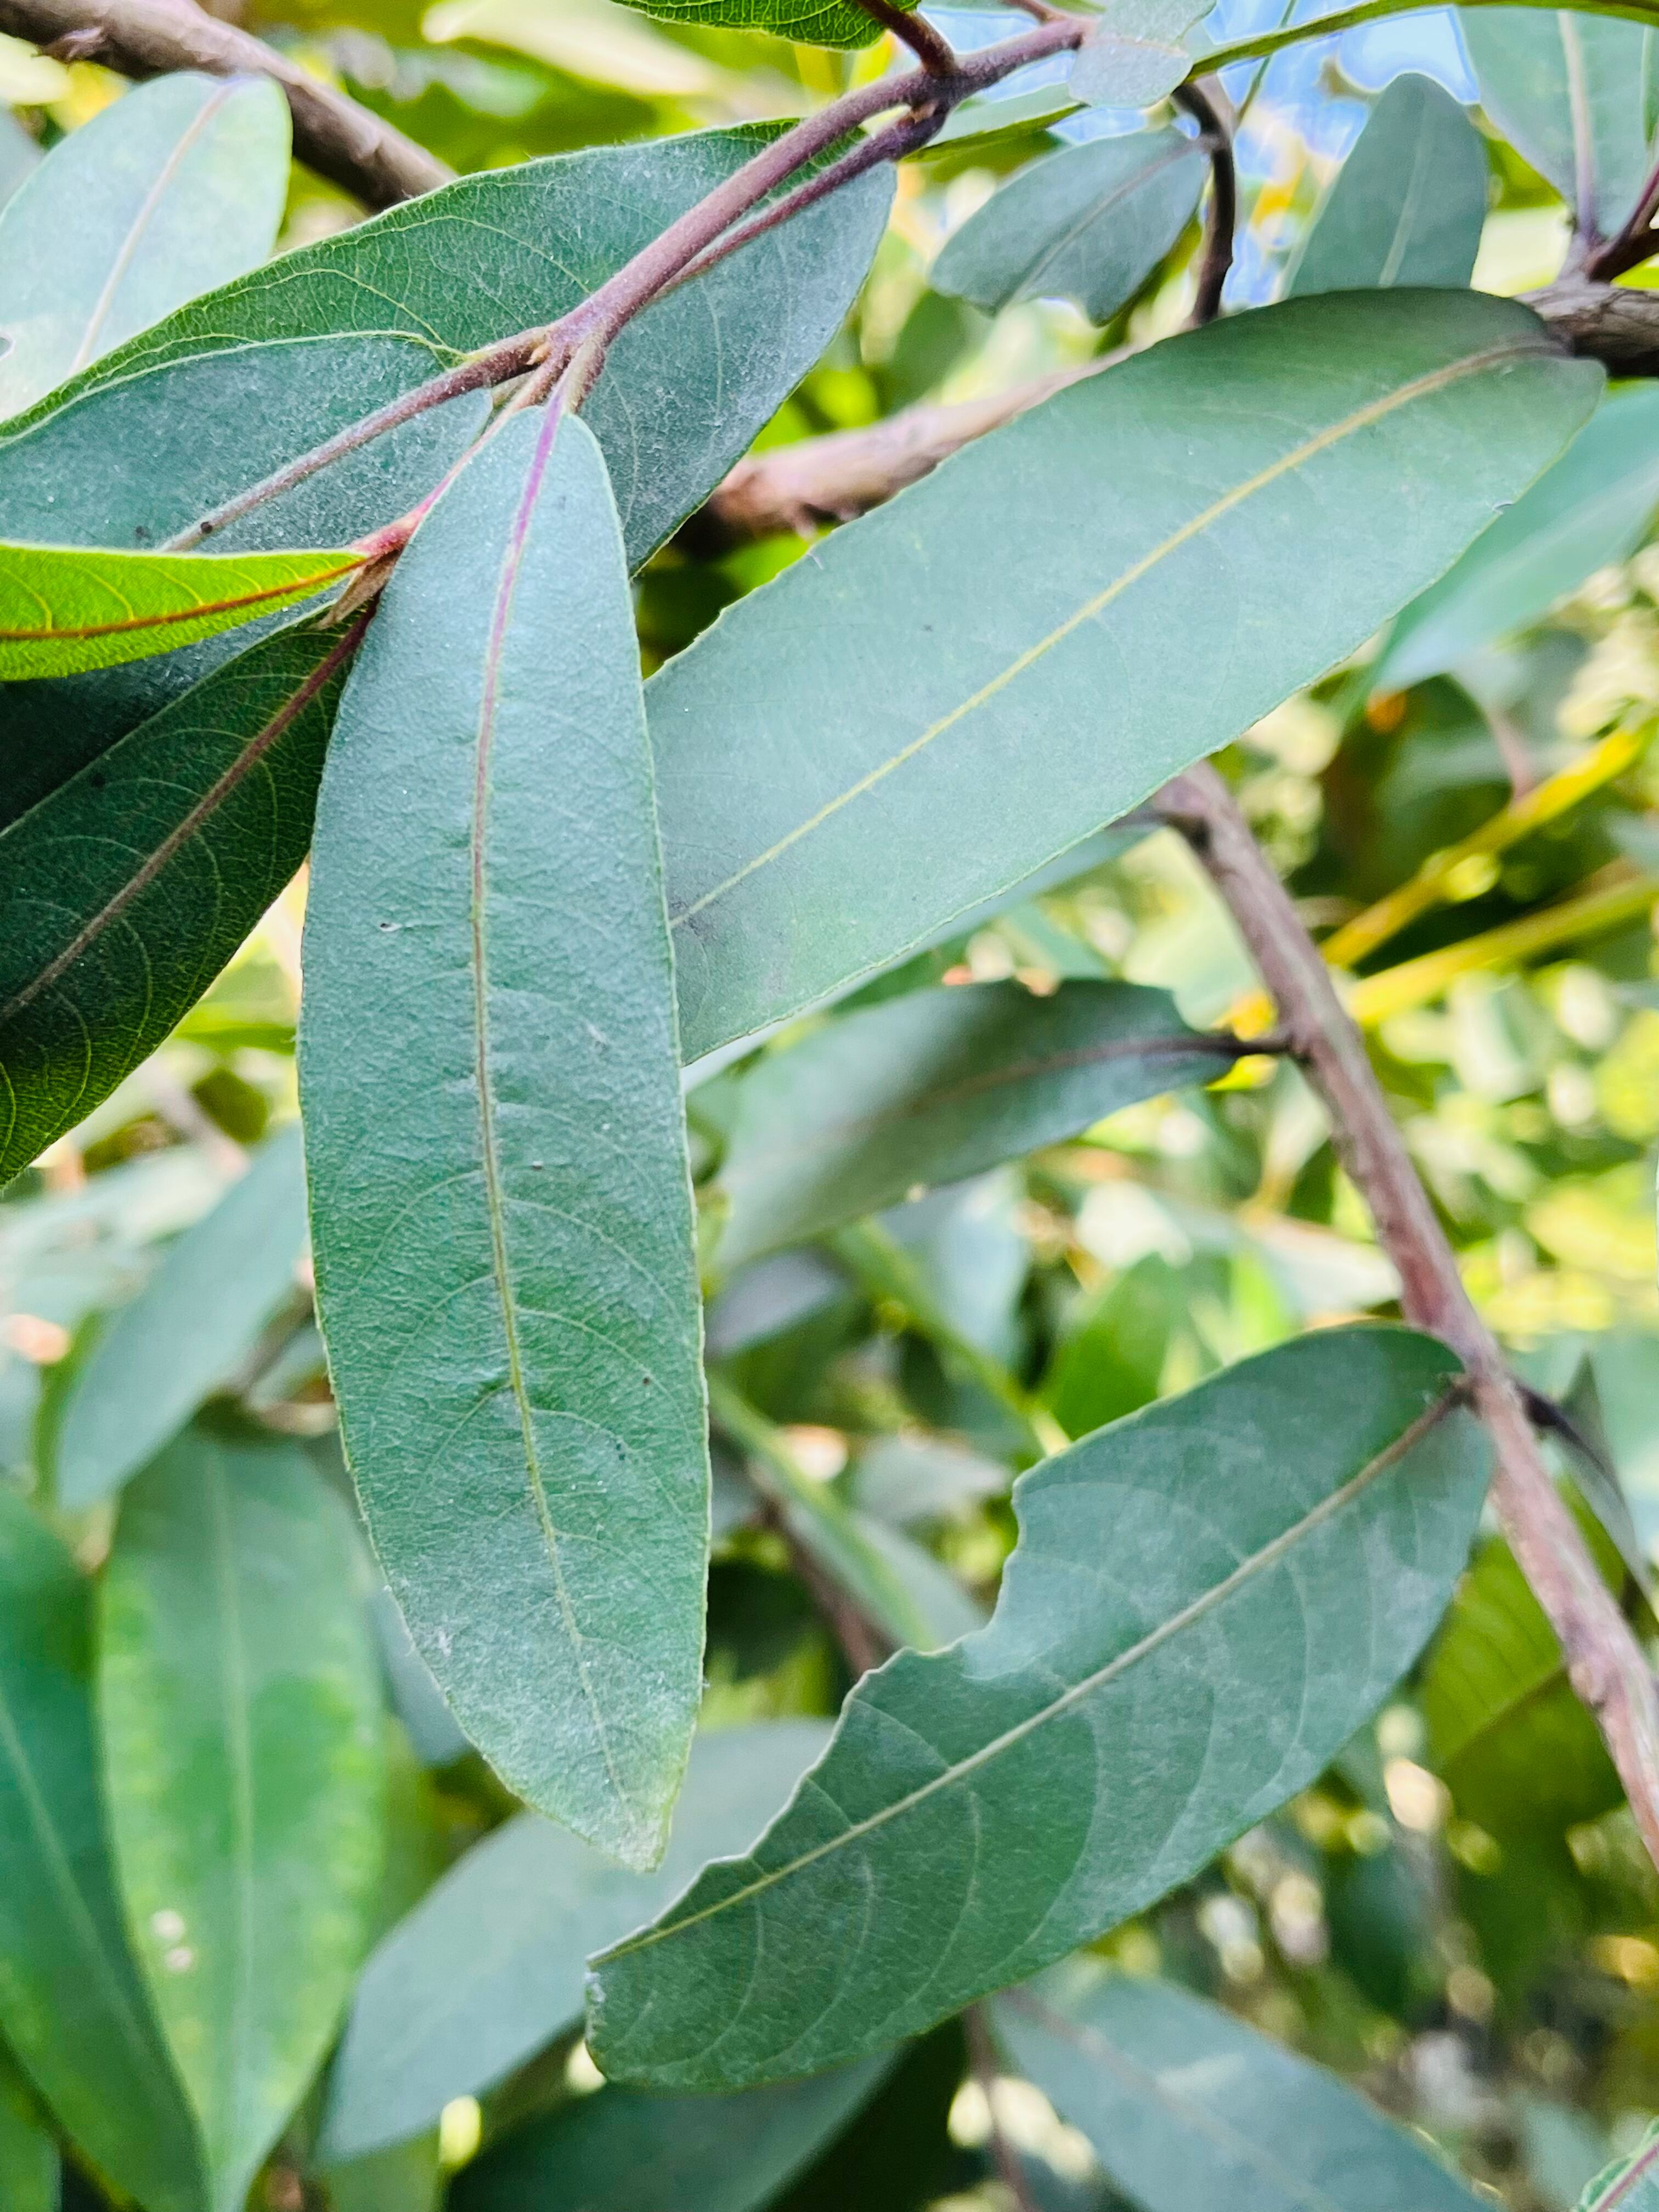
Plant species: terminalia-arjuna